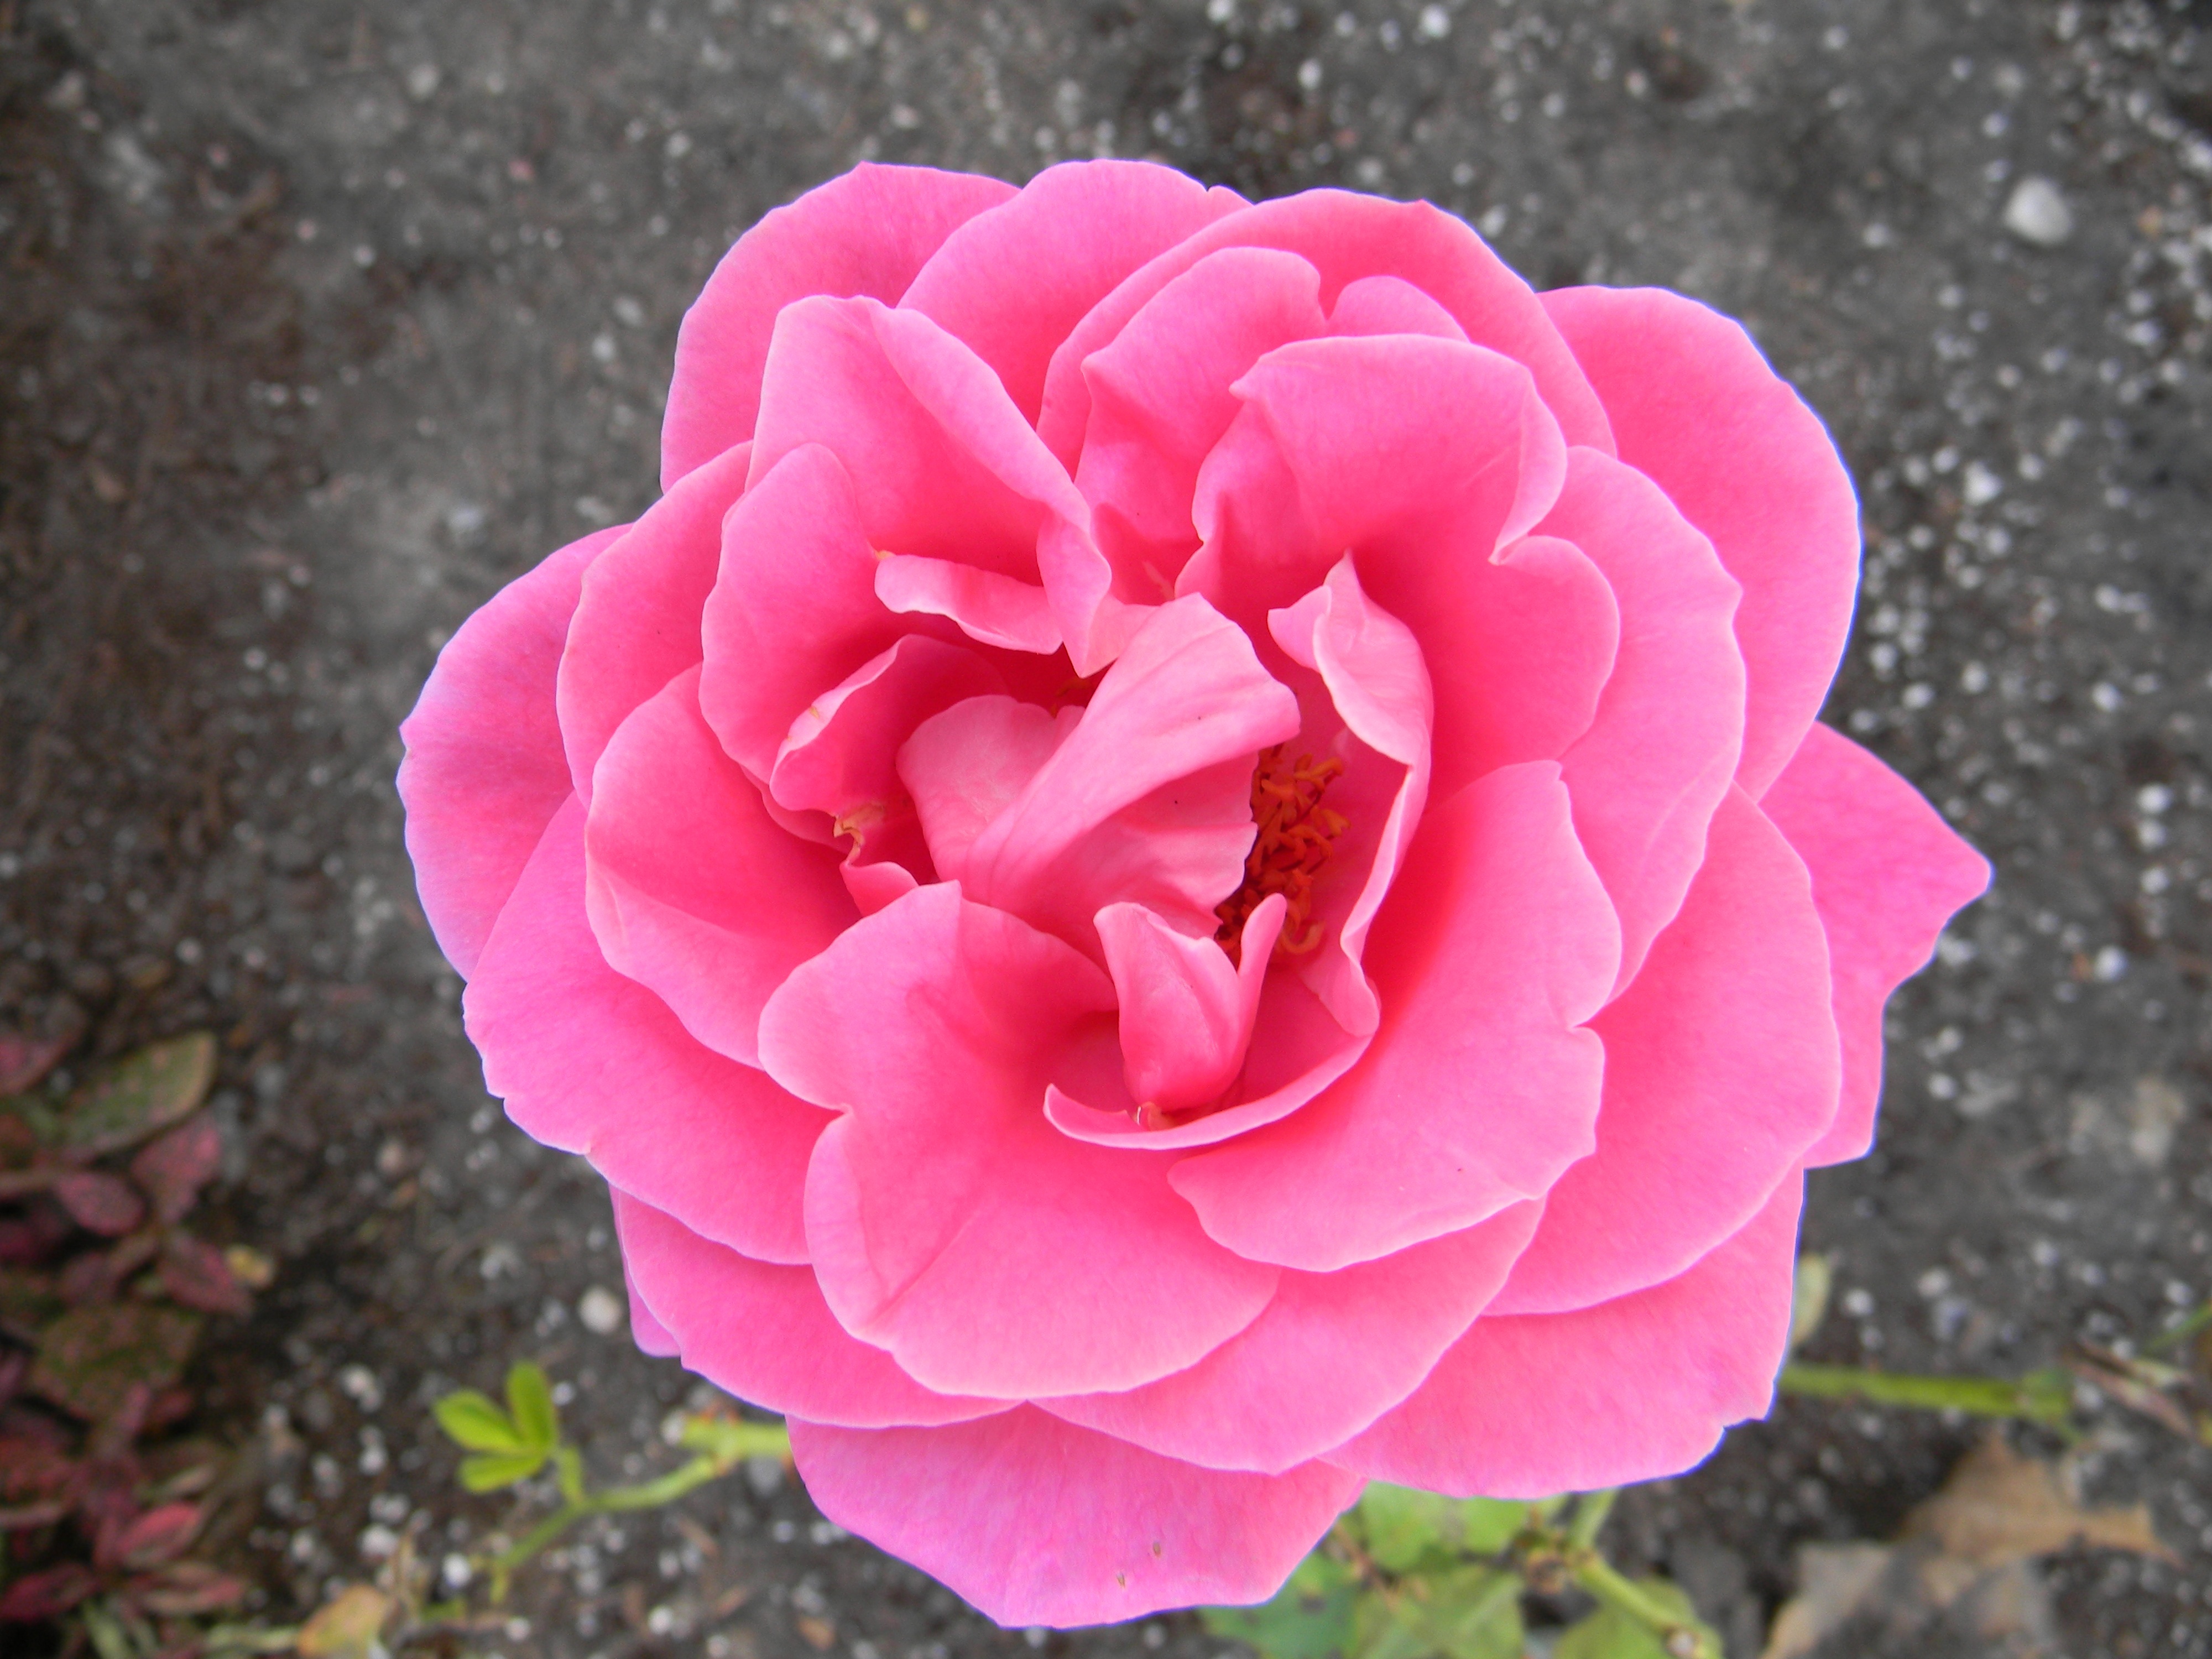
nature, plant, flower, petal, rose, garden, pink, flora, roses, floribunda, flowering plant, garden roses, rose family, land plant, rosa centifolia